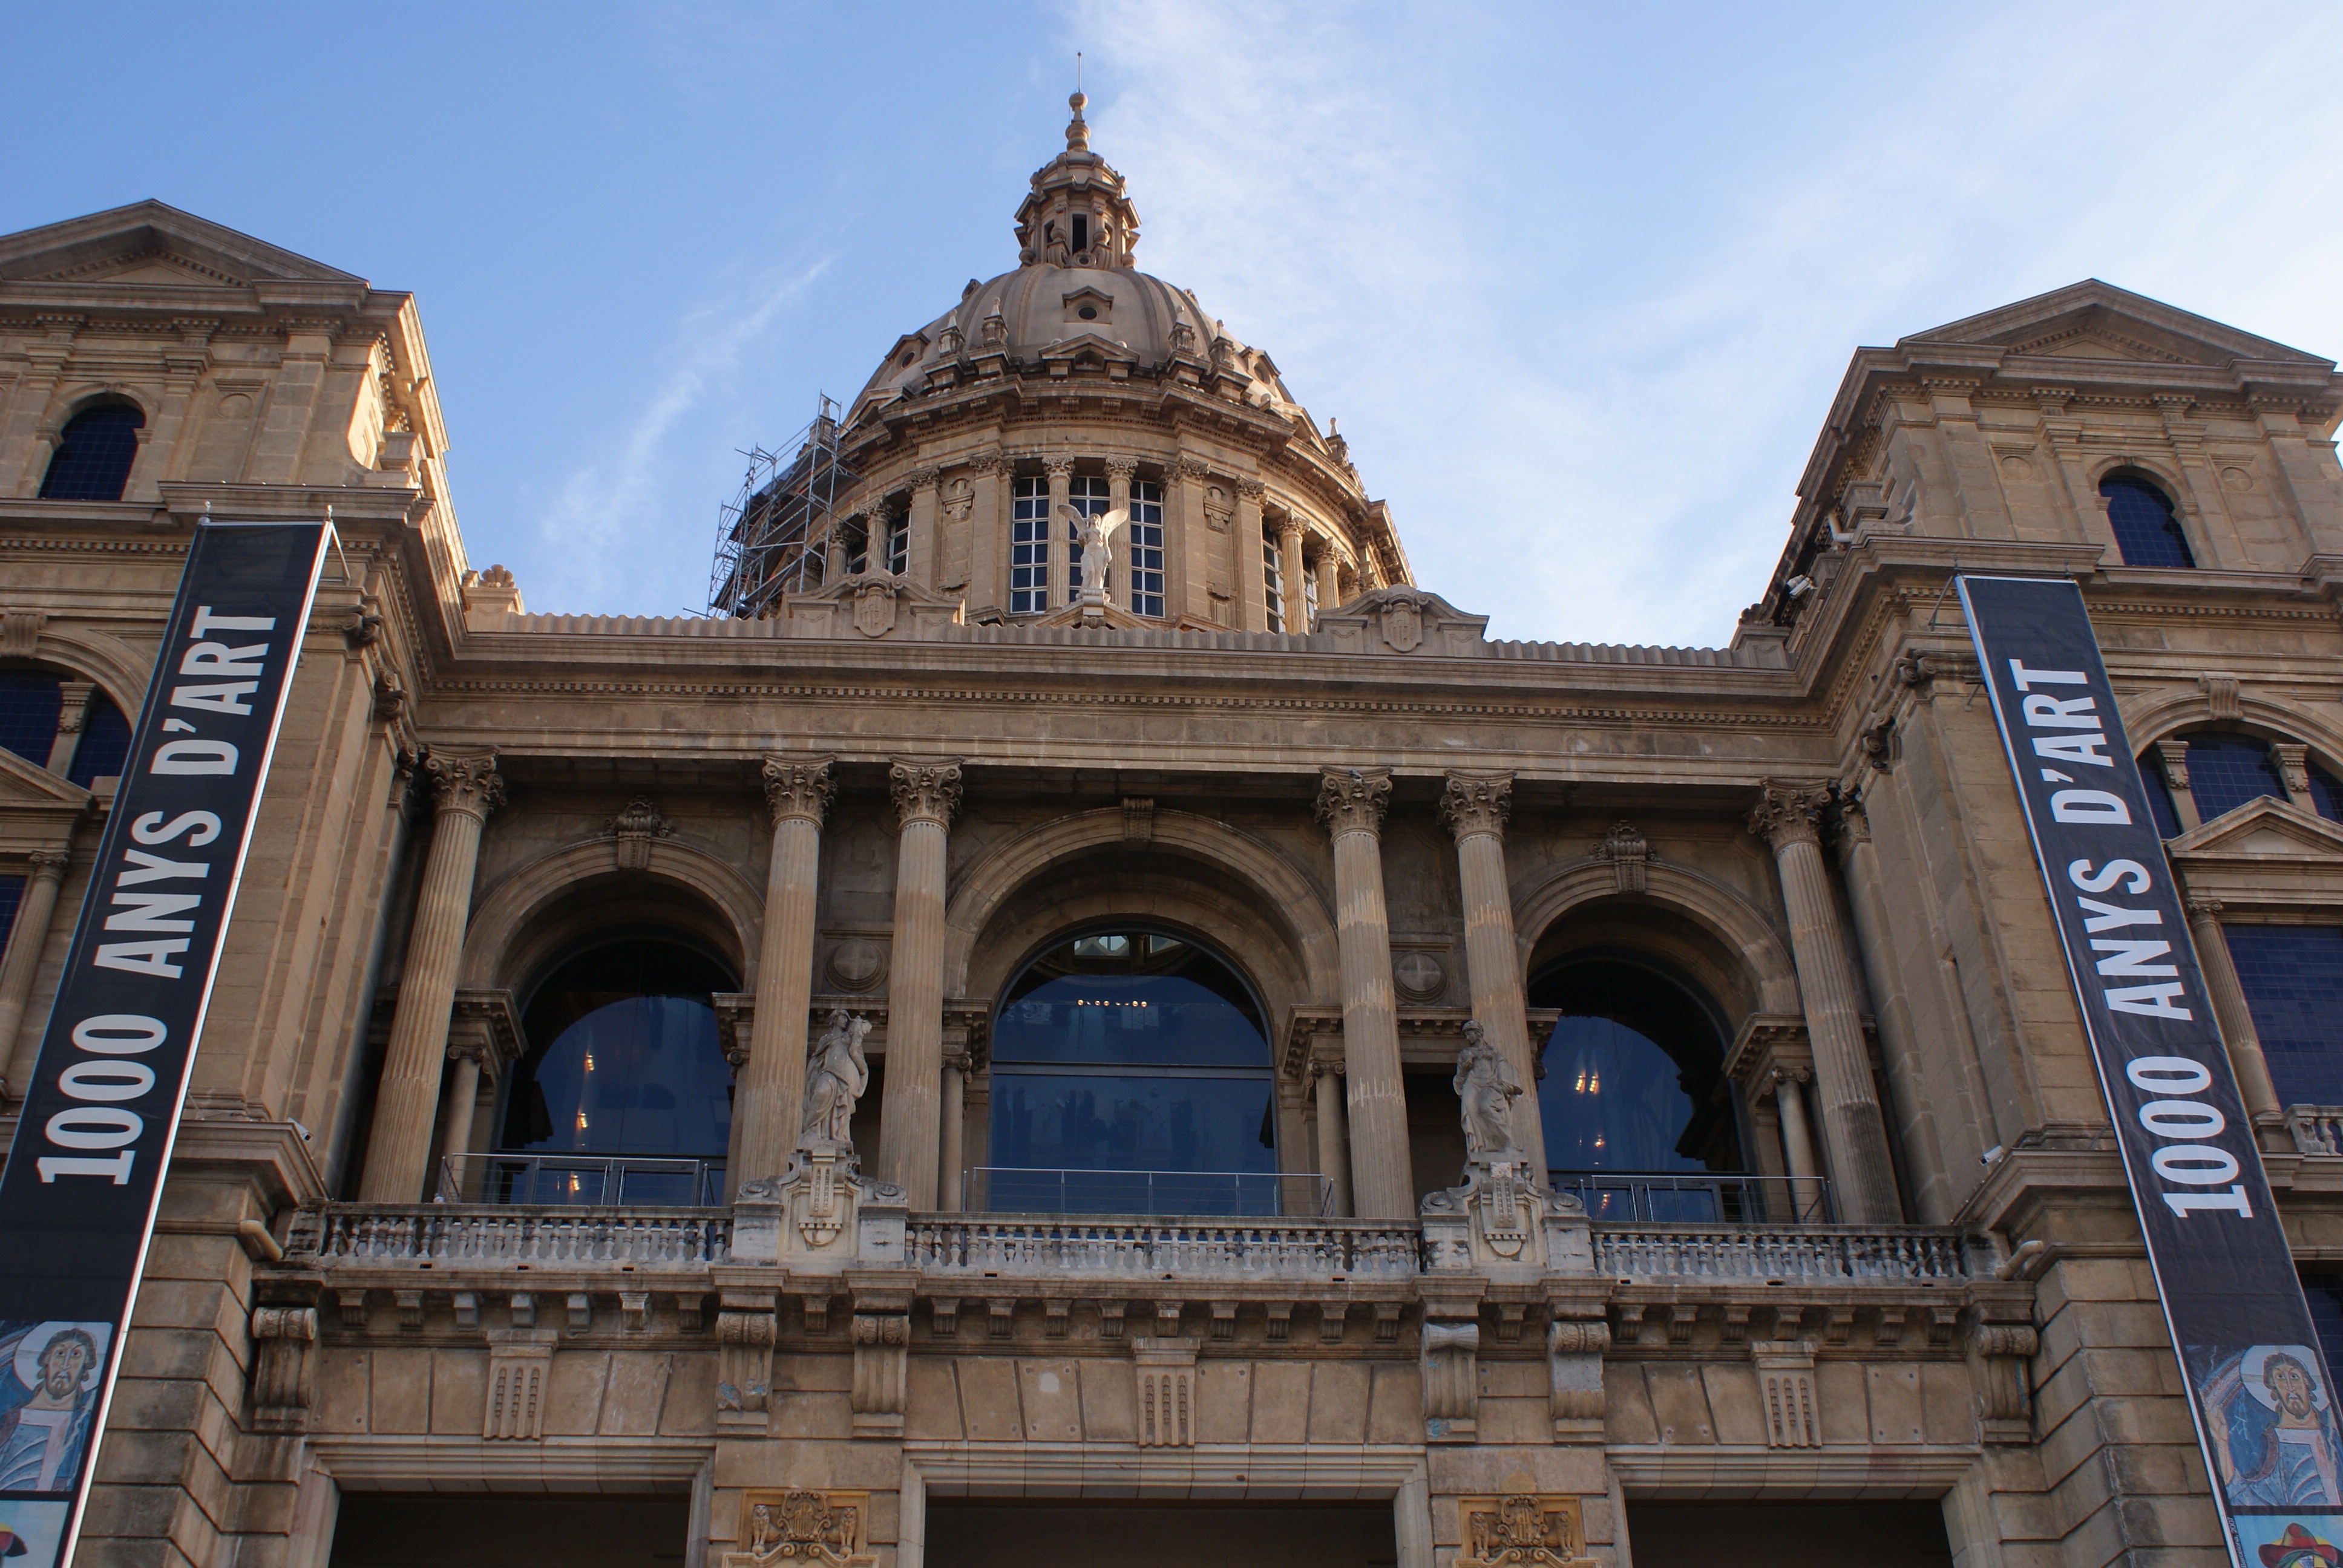
landscape, architecture, sky, vintage, building, museum, landmark, facade, church, cathedral, tourism, barcelona, place of worship, baptistery, catalunya, catalonia, synagogue, basilica, historic site, ancient history, ancient roman architecture